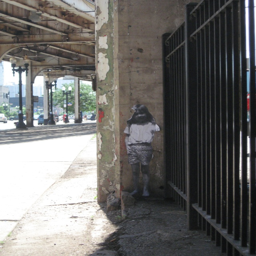
a street artist pasted several of these ghost - like images on the old concrete supports .